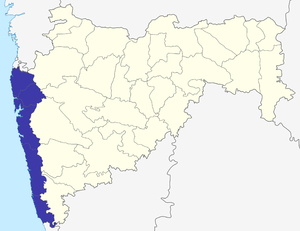
La Division de Konkan est l'une des divisions administratives de l'État indien du Maharashtra.